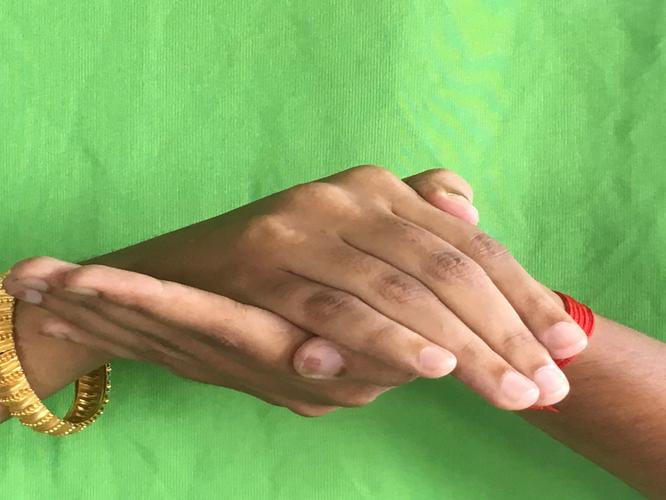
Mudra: Samputa
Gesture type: double_hand